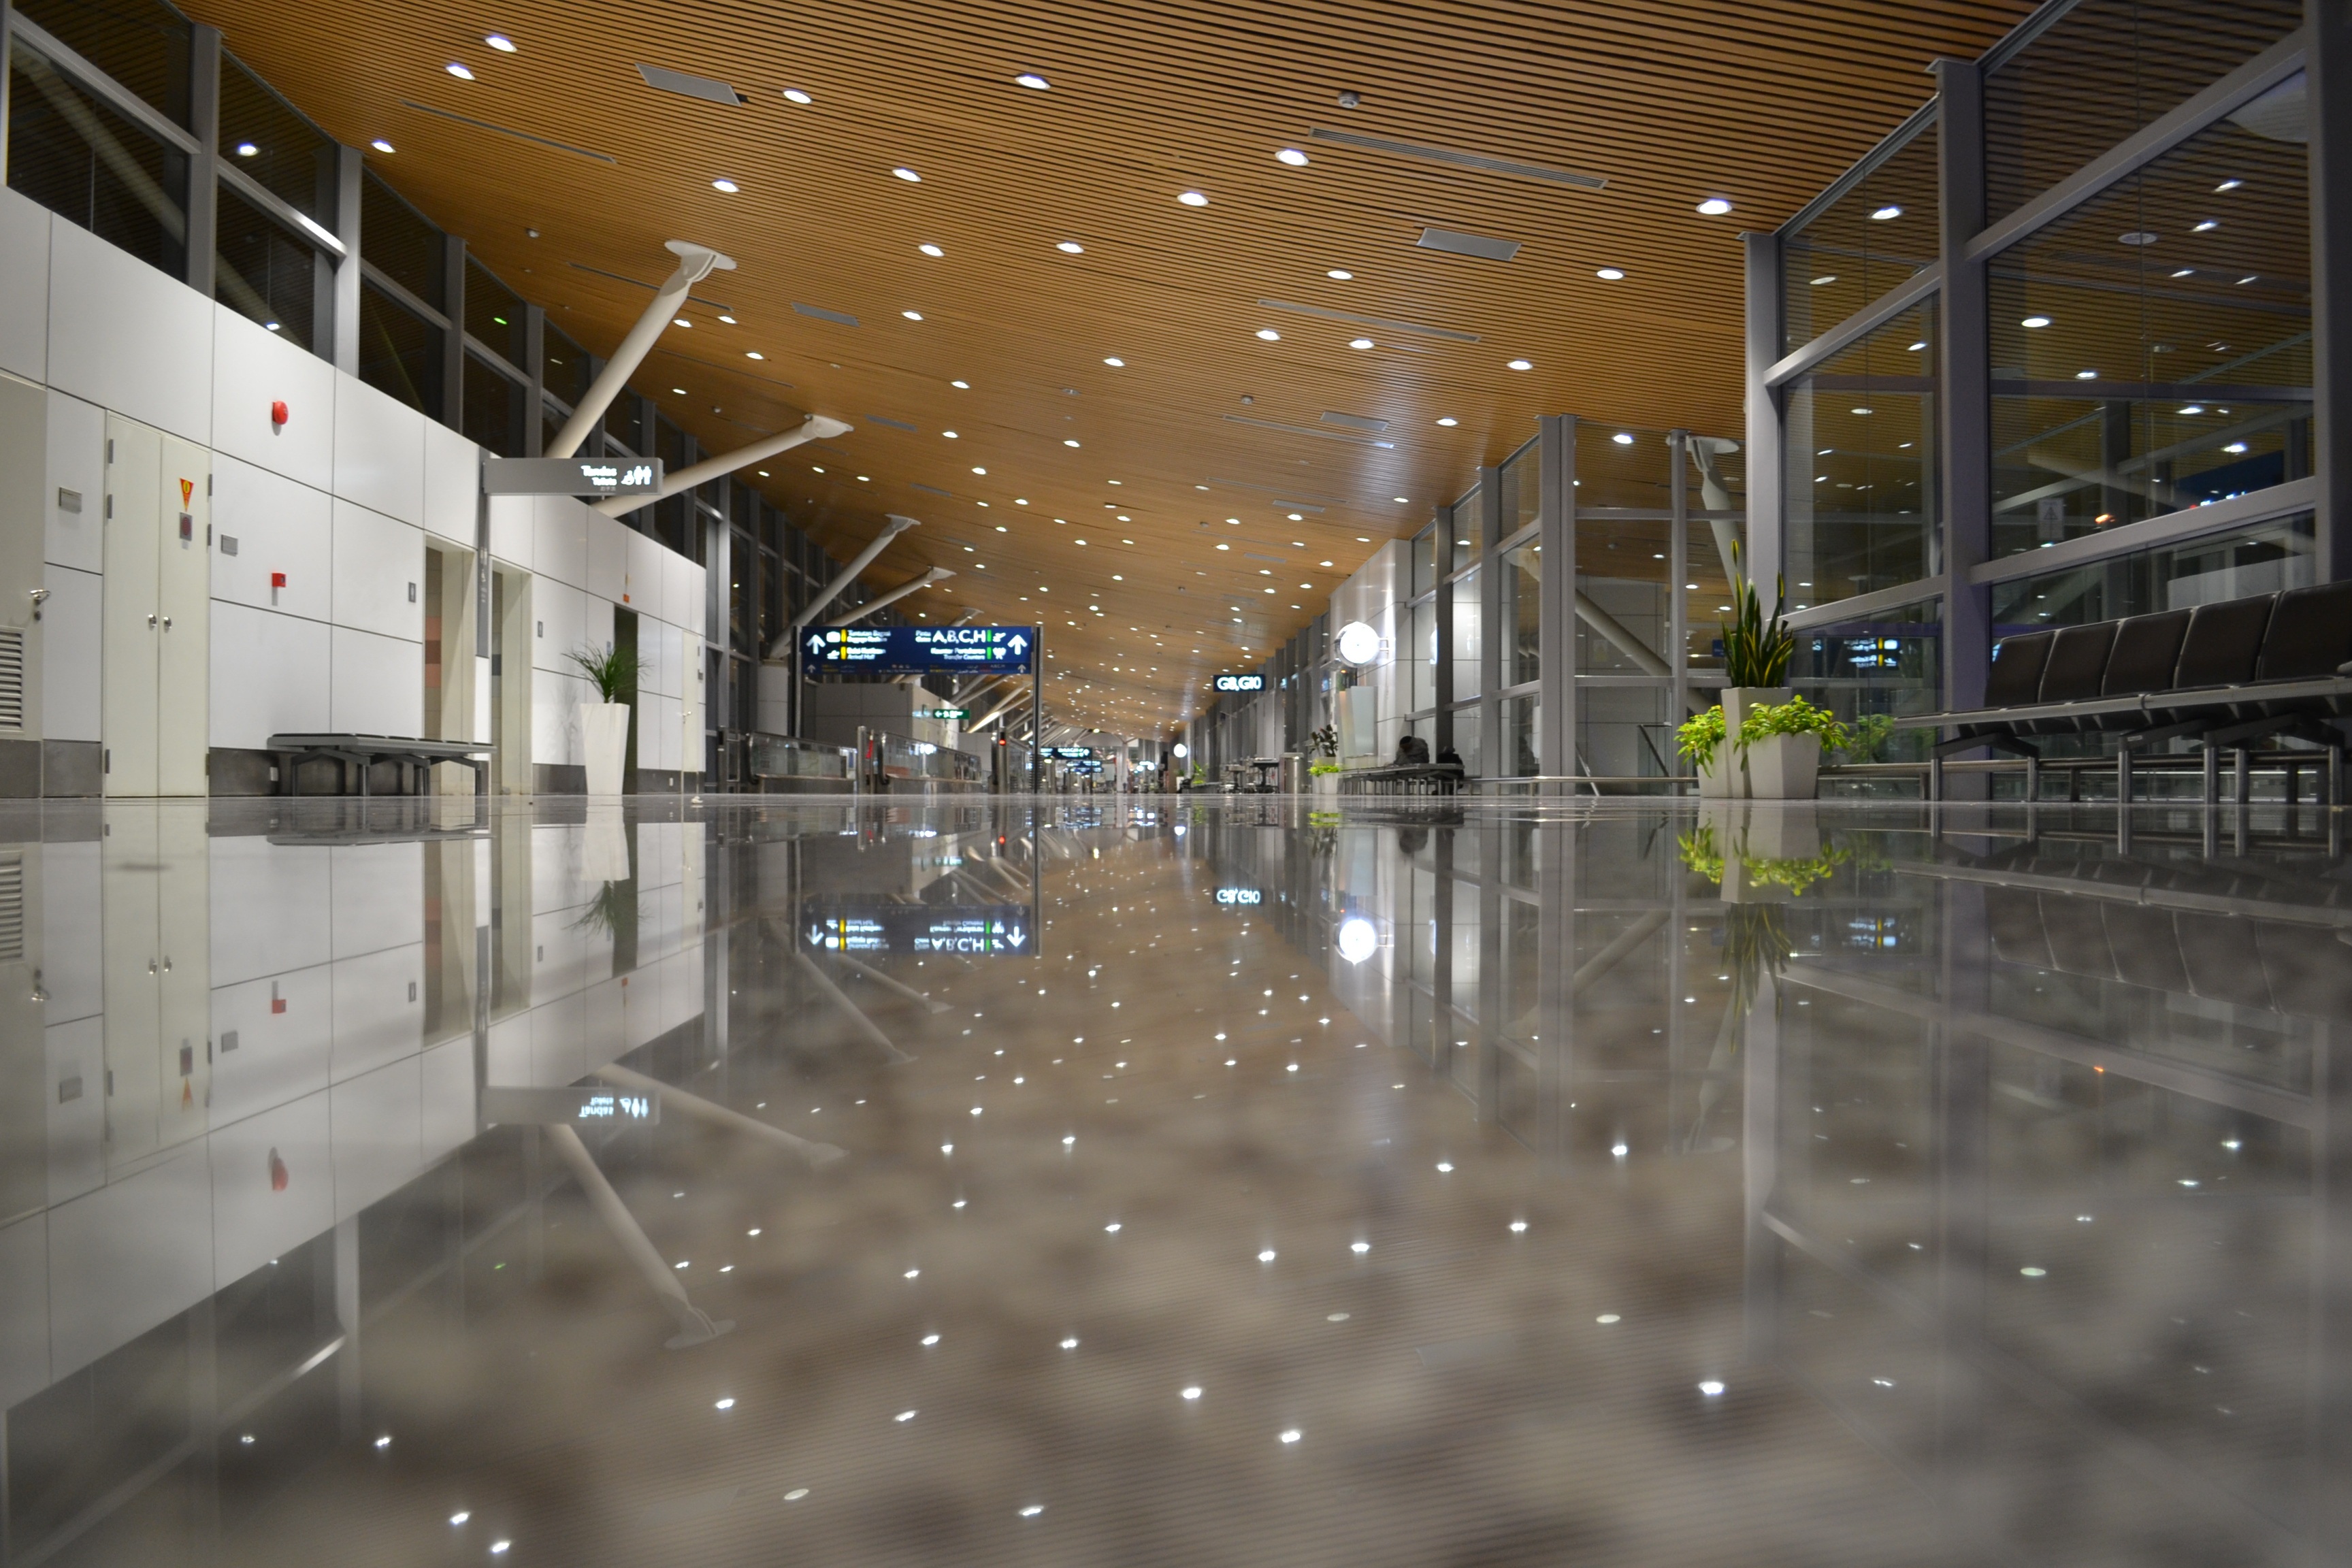
floor, interior, airport, travel, transportation, airport terminal, international, departure, terminal, passenger